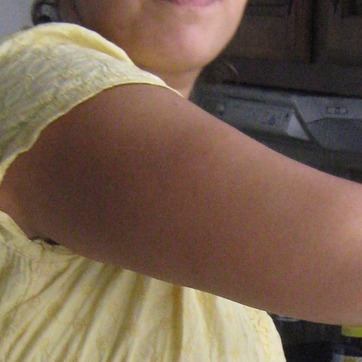
Material: skin